2022 Leicester unrest

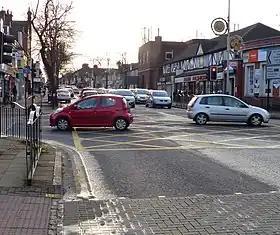
Melton Road in the Belgrave area

After the 28 August India–Pakistan Asia Cup cricket match, which India won, Indian cricket fans poured onto streets in the Belgrave area to celebrate, waving Indian flags, honking car horns and dancing to dhols. An altercation eventually occurred at the corner of the Shaftsbury Avenue and Melton Road. According to a local business owner, "someone anti-India" stamped on an Indian flag, and the Indian fans thought he was a Pakistani and got infuriated. A video of this incident is available and the man is reported to be a Sikh.